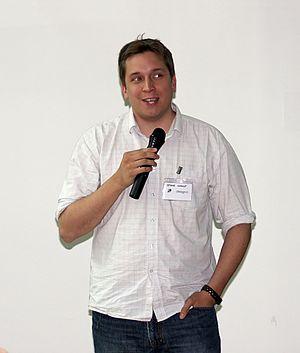
Steve Coast est un ingénieur britannique, fondateur du projet collaboratif de cartographie OpenStreetMap et cofondateur de l'entreprise CloudMade. Il a travaillé sur les cartes Bing Maps de Microsoft. Il travaille aujourd'hui pour Telenav.